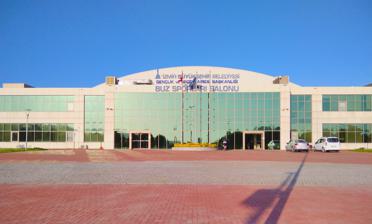
Building: Ice Sports Hall
Country: Turkey
Year built: 2010
Ice Sports Hall Full name Buz Sporları Salonu Location Erzene Mah., Bornova , İzmir , Turkey Coordinates 38°28′05″N 27°12′45″E / 38.46802°N 27.21260°E / 38.46802; 27.21260 Owner İzmir Metropolitan Municipality Capacity 1,751 Surface 12,000 m 2 (130,000 sq ft) Opened September 28, 2010 ( 2010-09-28 ) Tenants İzmir Büyükşehir Belediyespor Ice Sports Hall ( Turkish : Buz Sporları Salonu ), aka İzmir Metropolitan Municipality Ice Sports Hall ( Turkish : İzmir Büyükşehir Belediyesi Buz Sporları Salonu ) is an indoor ice skating and ice hockey rink located within the Aşık Veysel Recreation Area in Bornova district of İzmir , western Turkey . It was opened on September 28, 2010. Owned by the İzmir Metropolitan Municipality, the venue has a seating capacity of 1,751 spectators. International events hosted 2013 IIHF Women's World Championship Division II - Group B Qualification - December 7–9, 2012 2014 World Junior Ice Hockey Championships – Division III - April 3–12, 2014 2015 IIHF World Championship Division III - April 3–12, 2015 References